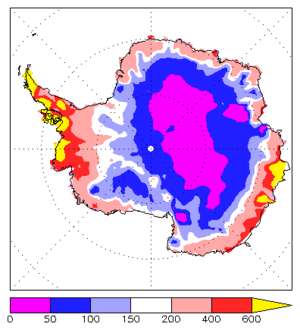
L'Antarctique, parfois appelé « le Continent Austral » ou « le Continent Blanc », est le continent le plus méridional de la Terre. Situé autour du pôle Sud, il est entouré des océans Atlantique, Indien et Pacifique et des mers de Ross et de Weddell. Il forme le cœur de la région antarctique qui inclut également les parties émergées du plateau des Kerguelen ainsi que d'autres territoires insulaires de la plaque antarctique plus ou moins proches. L'ensemble de ces territoires, qui partagent des caractéristiques écologiques communes, constitue l'écozone antarctique.